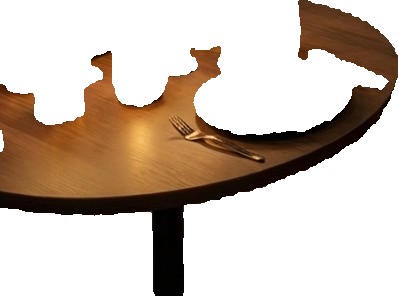
Surface category: table